Preferred metric sizes

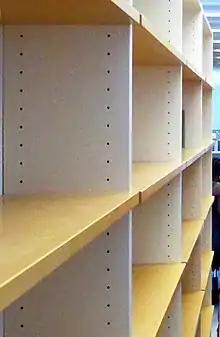
Shelf where the shelf bearing holes are placed with 32 mm distances from center to center, giving flexible choices for shelve positioning.

International agreements, including 75/106/EEC, specify the capacities of liquor bottles allowed in international commerce as the following 10 sizes: